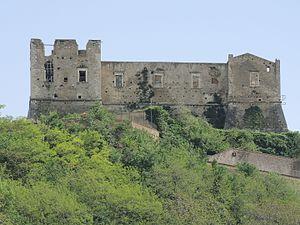
Le château Caracciolo est un château situé dans la commune de Tocco da Casauria, province de Pescara, dans les Abruzzes.